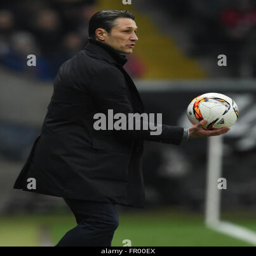
head coach holds the ball during the soccer match